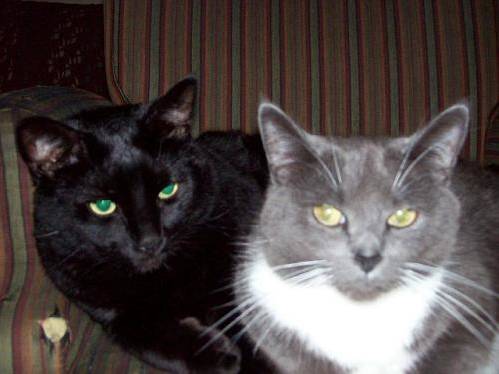
Label: cat